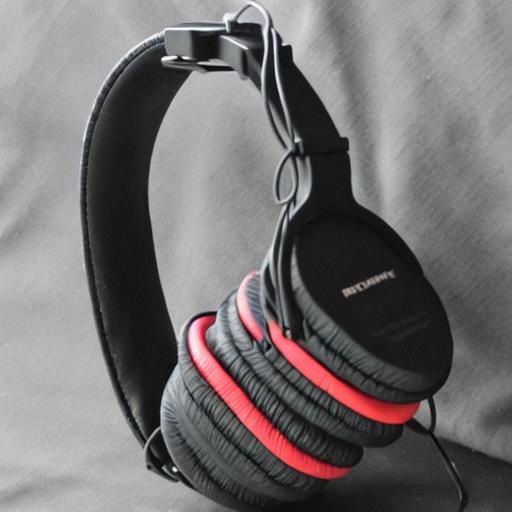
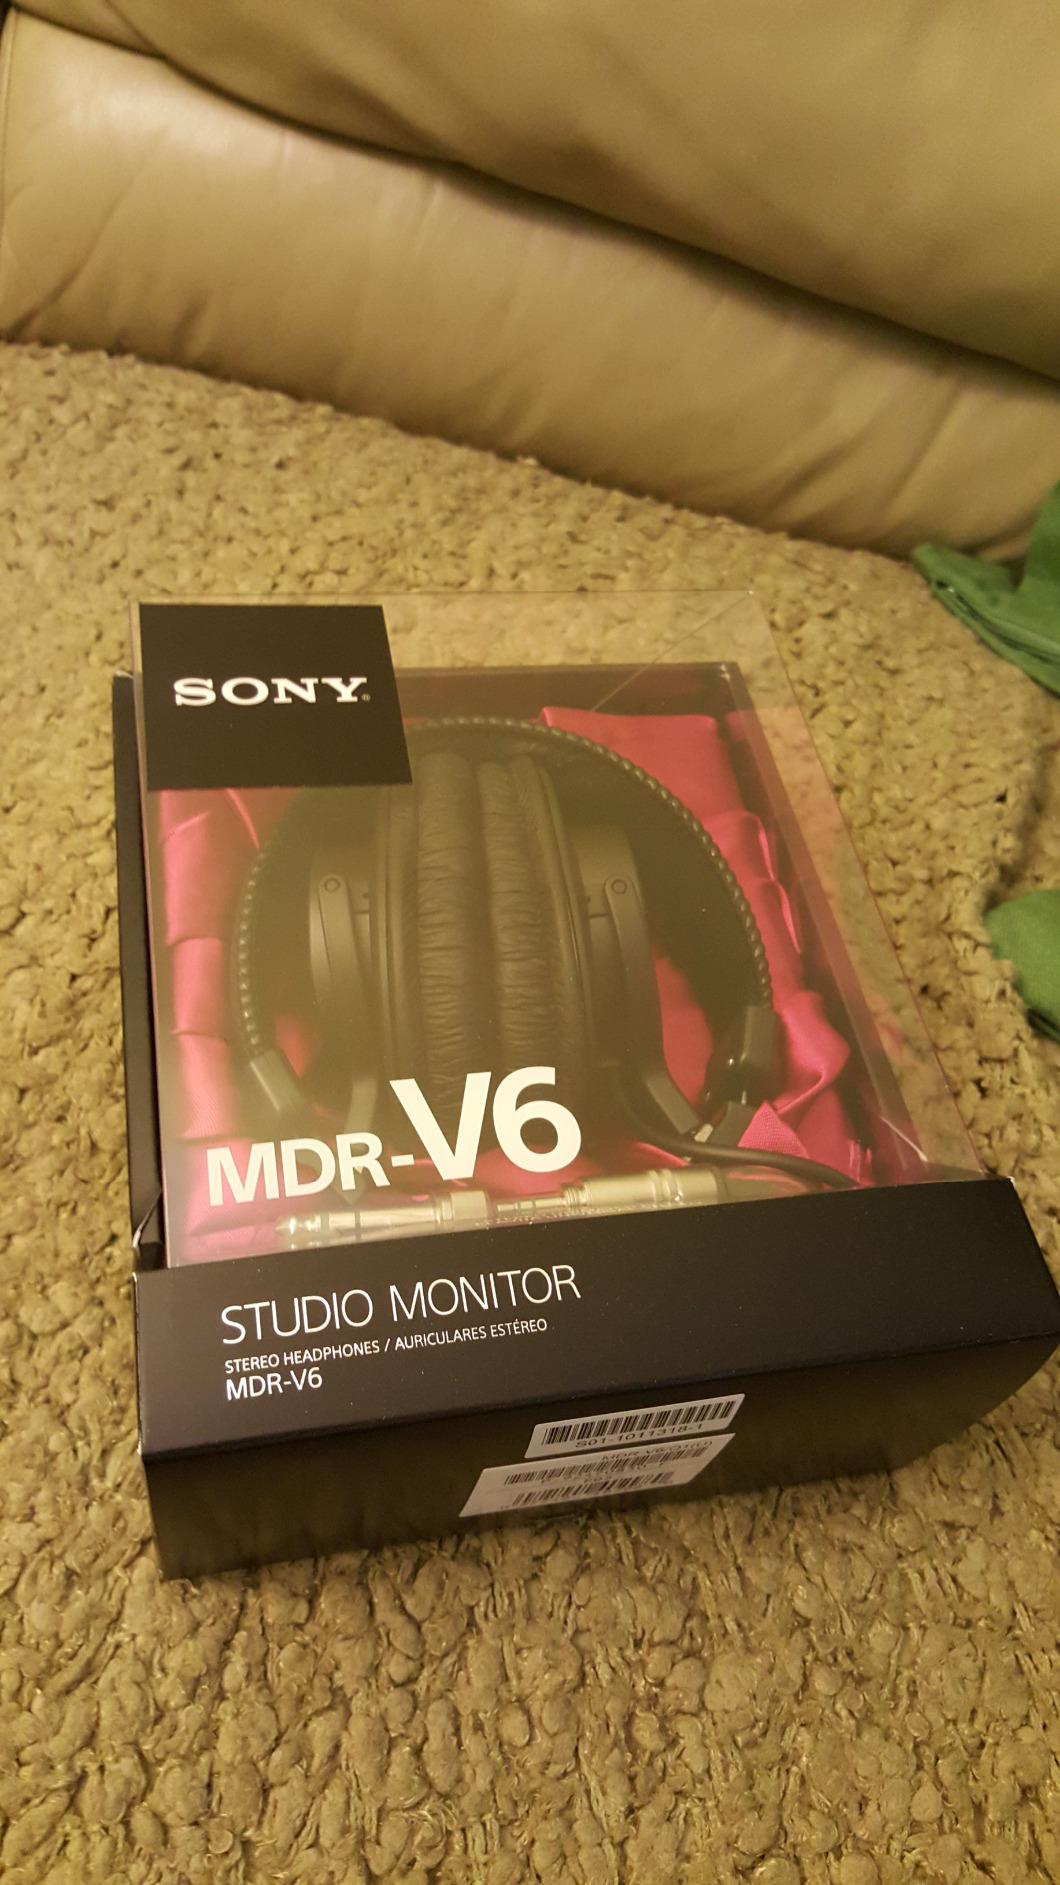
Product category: headphones
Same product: no